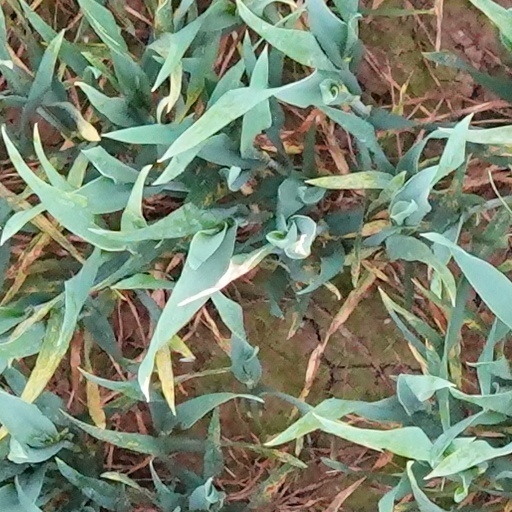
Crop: wheat